Hershey Bears

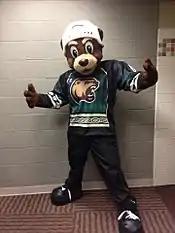
Coco with a special St. Patrick's Day jersey

In his first year as the Bears' coach, Paddock led the club to first place overall in the regular season with a 48–29–3 record and either four goals in the final game of that 1985–86 season, left wing Ross Fitzpatrick became the third Bear to score 50 goals in a season while rookie goalie Ron Hextall set a team record with three consecutive shutouts at home. Both Hextall and defenseman Kevin McCarthy were First Team All Stars while linemates Fitzpatrick and Tim Tookey were both named to the second All Star Team. With five shutouts and a 30–19–2 record, Hextall became the first (and so far only) Bear to be named AHL Rookie of the Year as well as winning the Baz Bastien Memorial Trophy as the AHL's top goalie. (As an NHL rookie the following season with the Flyers Hextall won both the Vezina Trophy and Conn Smythe Trophy.) Although the Bears lost to the Adirondack Red Wings in the Calder Cup finals, Tookey also won the Jack Butterfield Trophy as MVP of the play-offs.)